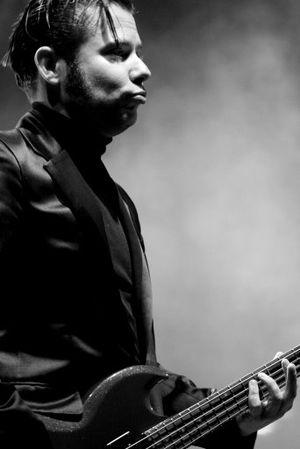
The Voice van Vlaanderen est une émission de télévision belge de télé-crochet musicale diffusée sur la VTM depuis le 25 novembre 2011 et présentée par An Lemmens et Sean Dhondt. Le format est adapté de l'émission musicale néerlandaise The Voice Of Holland, créée par John de Mol.